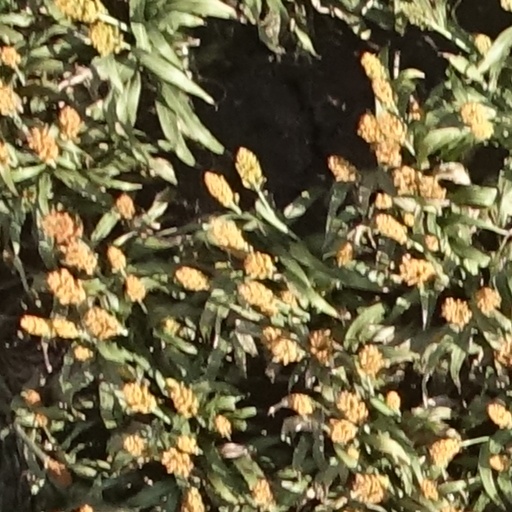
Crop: sorghum